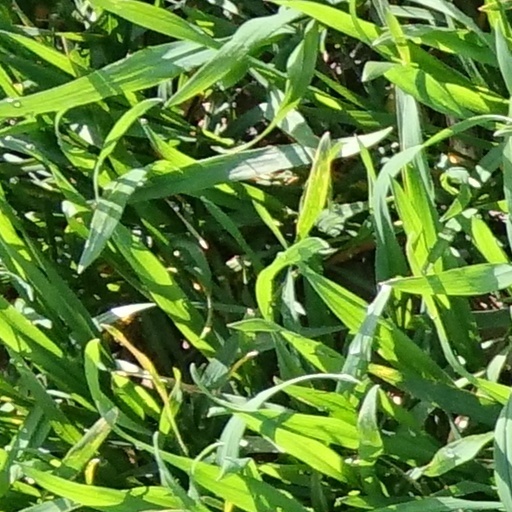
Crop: wheat